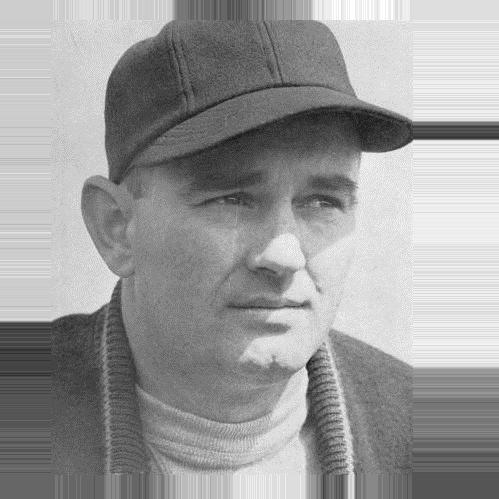
Age: 39